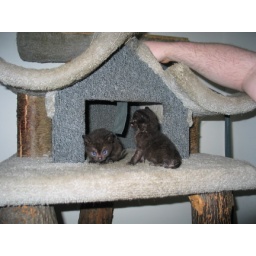
Freshly bathed and exploring the cat tree in our bedroom.